Culture of Azerbaijan

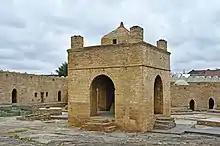
Ateshgah of Baku, a Hindu and Zoroastrian temple

The Karabakh carpet is named after the Karabakh region (present-day Nagorno-Karabakh and adjacent lowland territories).